Front-mid-engine, front-wheel-drive layout

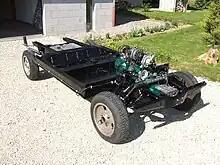
Renault 4 rolling chassis

However, the mid-engined layout uses central space. The FF layout has since completely supplanted the MF layout, and almost all manufacturers currently fit transverse engines.